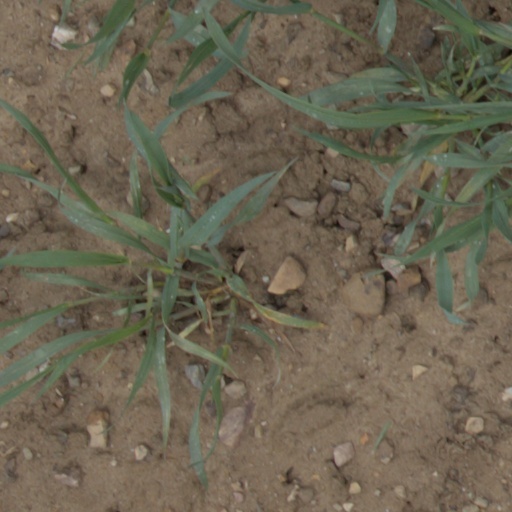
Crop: wheat